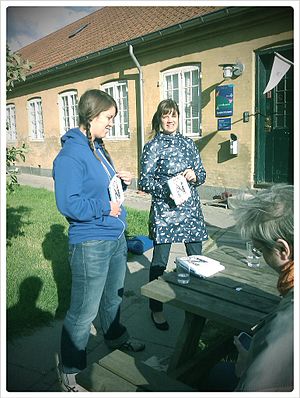
Spejdermuseet Holmen
Arrangement på Spejdermuseet Holmen
Spejdermuseet Holmen var et museum, drevet af Det Danske Spejderkorps har tidligere været placeret i forbindelse med korpsets korpskontor på Arsenalvej 10 på den gamle Flådestation Holmen i København. Musset udstillede genstande fra korpsets historie, fra spejderbevægelsens begyndelse i 1909, over sammenlægningen af det daværende DDS og Det Danske Pigespejderkorps til det nuværende korps i 1973, og til nutiden. Det passes af frivillige kræfter.